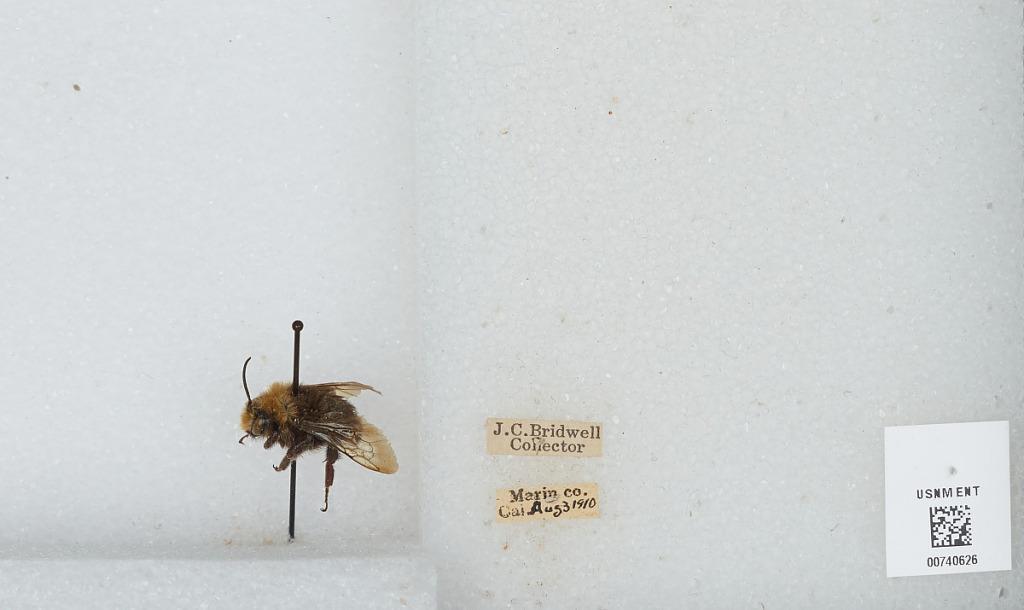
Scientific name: Bombus (Pyrobombus) vosnesenskii Radoszkowski
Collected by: J. Bridwell
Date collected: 1910-8-3
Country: United States
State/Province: California
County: Marin
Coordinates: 38.03, -122.73